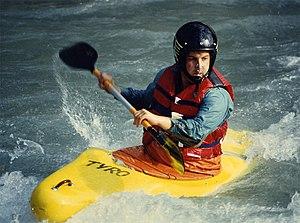
En construction navale, la propulsion désigne l'ensemble des systèmes qui permettent aux navires et bateaux de se déplacer. Elle est effectuée par un propulseur entraîné par un moteur. Le propulseur peut être :
Bourg-Saint-Maurice est une commune française située dans la vallée de la Tarentaise, dans le département de la Savoie en région Auvergne-Rhône-Alpes.